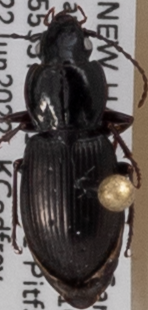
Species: Pterostichus pensylvanicus
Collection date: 2022-06-22
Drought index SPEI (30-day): -1.058
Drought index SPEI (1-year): -0.362
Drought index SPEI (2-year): -1.13